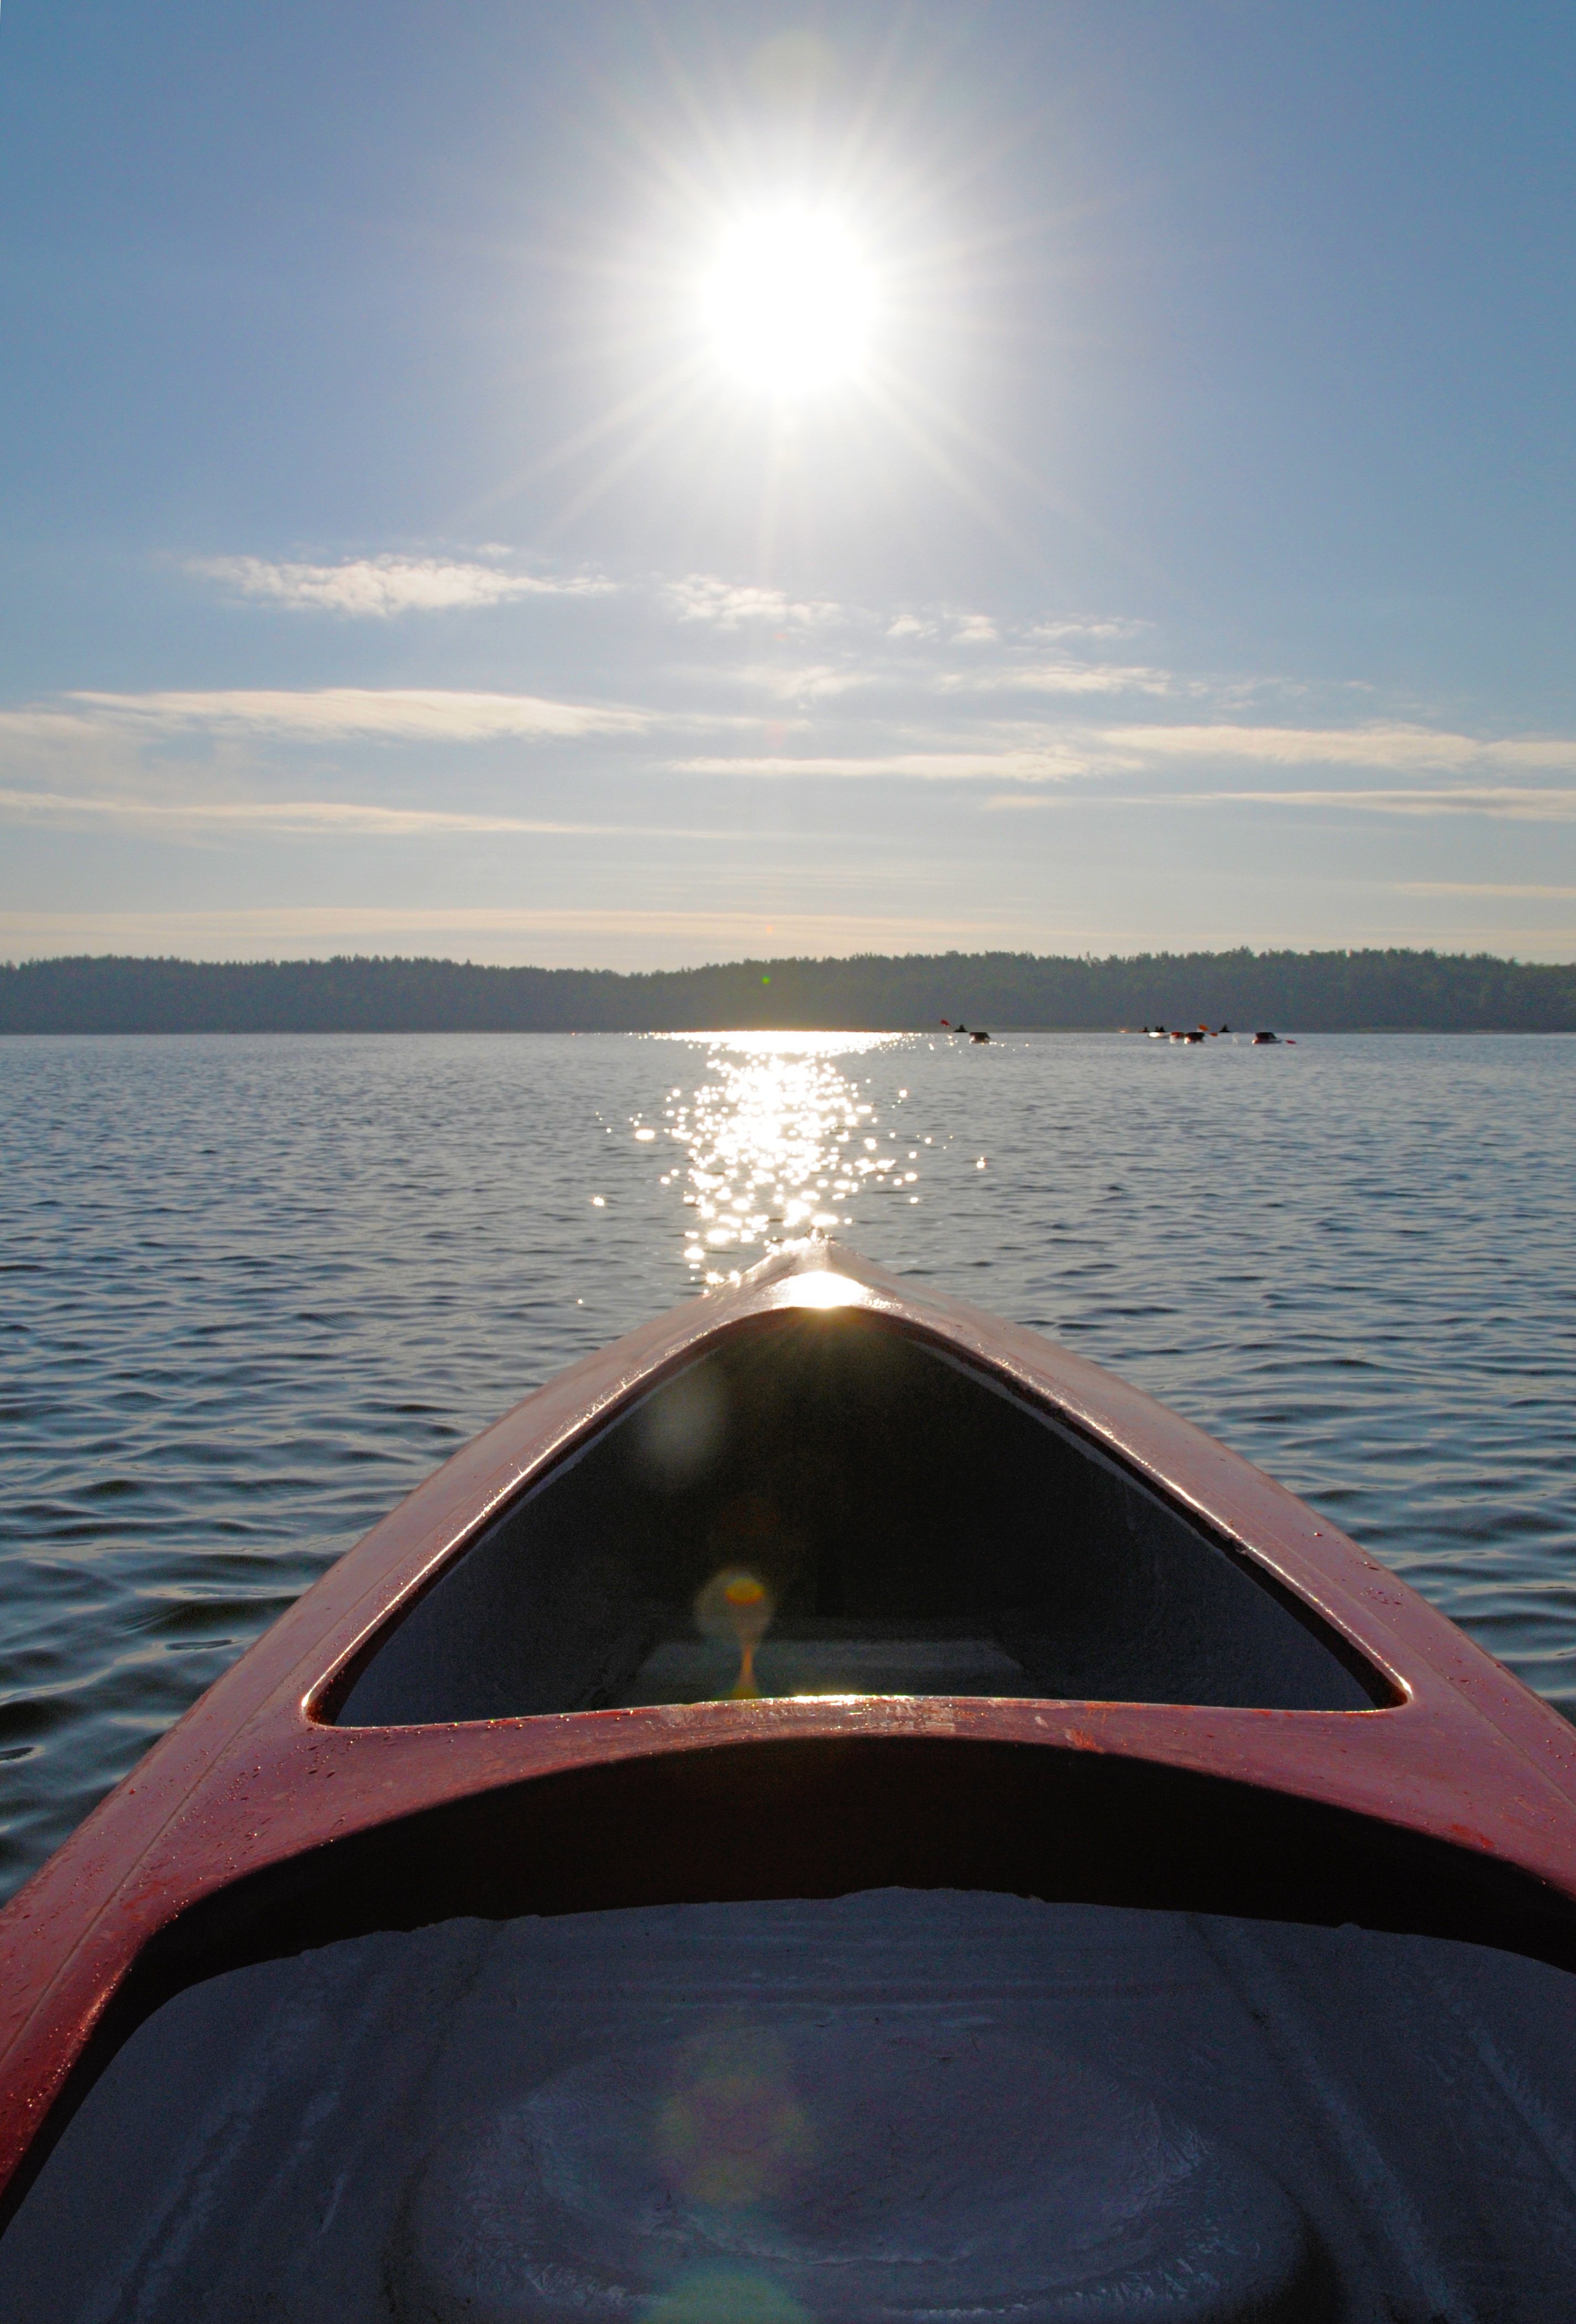
landscape, sea, nature, forest, sunset, boat, lake, paddle, vehicle, kayak, sports equipment, boating, poland, watercraft, masuria, canoeing, sea kayak, watercraft rowing, ostpreu en